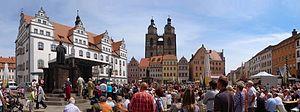
Wittemberg ou Wittenberg, est une ville de Saxe-Anhalt en Allemagne, située au bord de l'Elbe. Elle a une population d'environ 50 000 habitants, et a été le siège de l'électorat de Saxe tenu par les ducs de Saxe-Wittemberg.